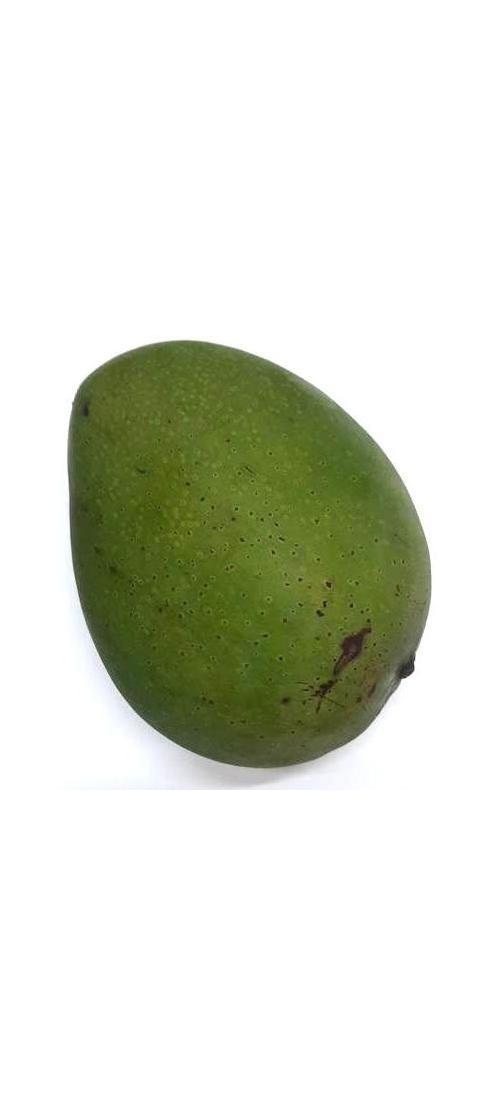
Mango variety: Ashshina Zhinuk